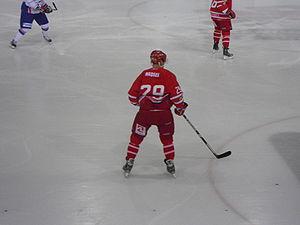
Morten Madsen, joueur de hockey sur glace avec l'équipe du Danemark. Match amical contre la France à Grenoble.
Morten Madsen est un joueur professionnel de hockey sur glace danois.